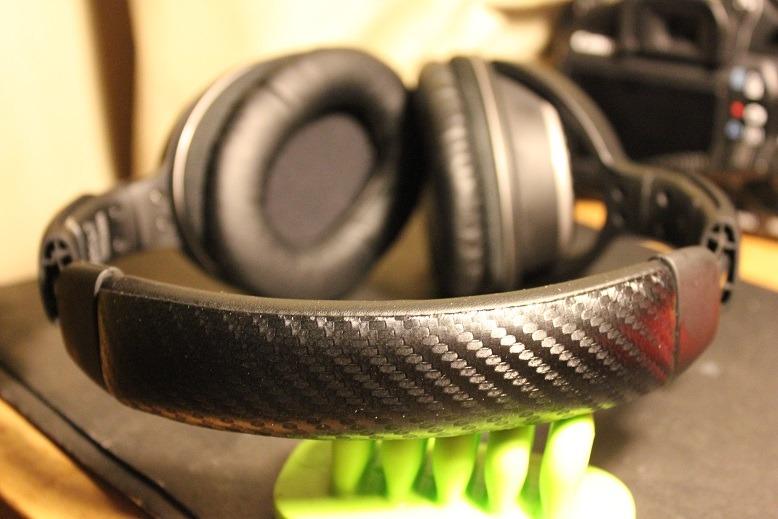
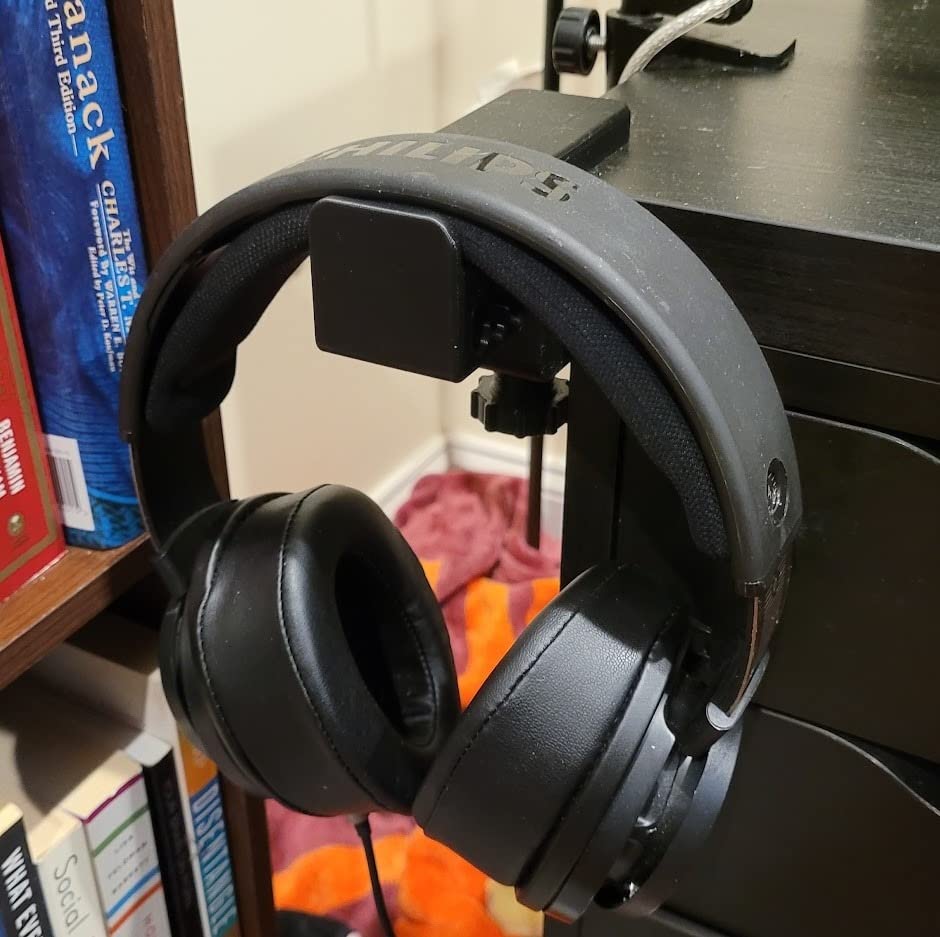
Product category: headphones
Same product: no